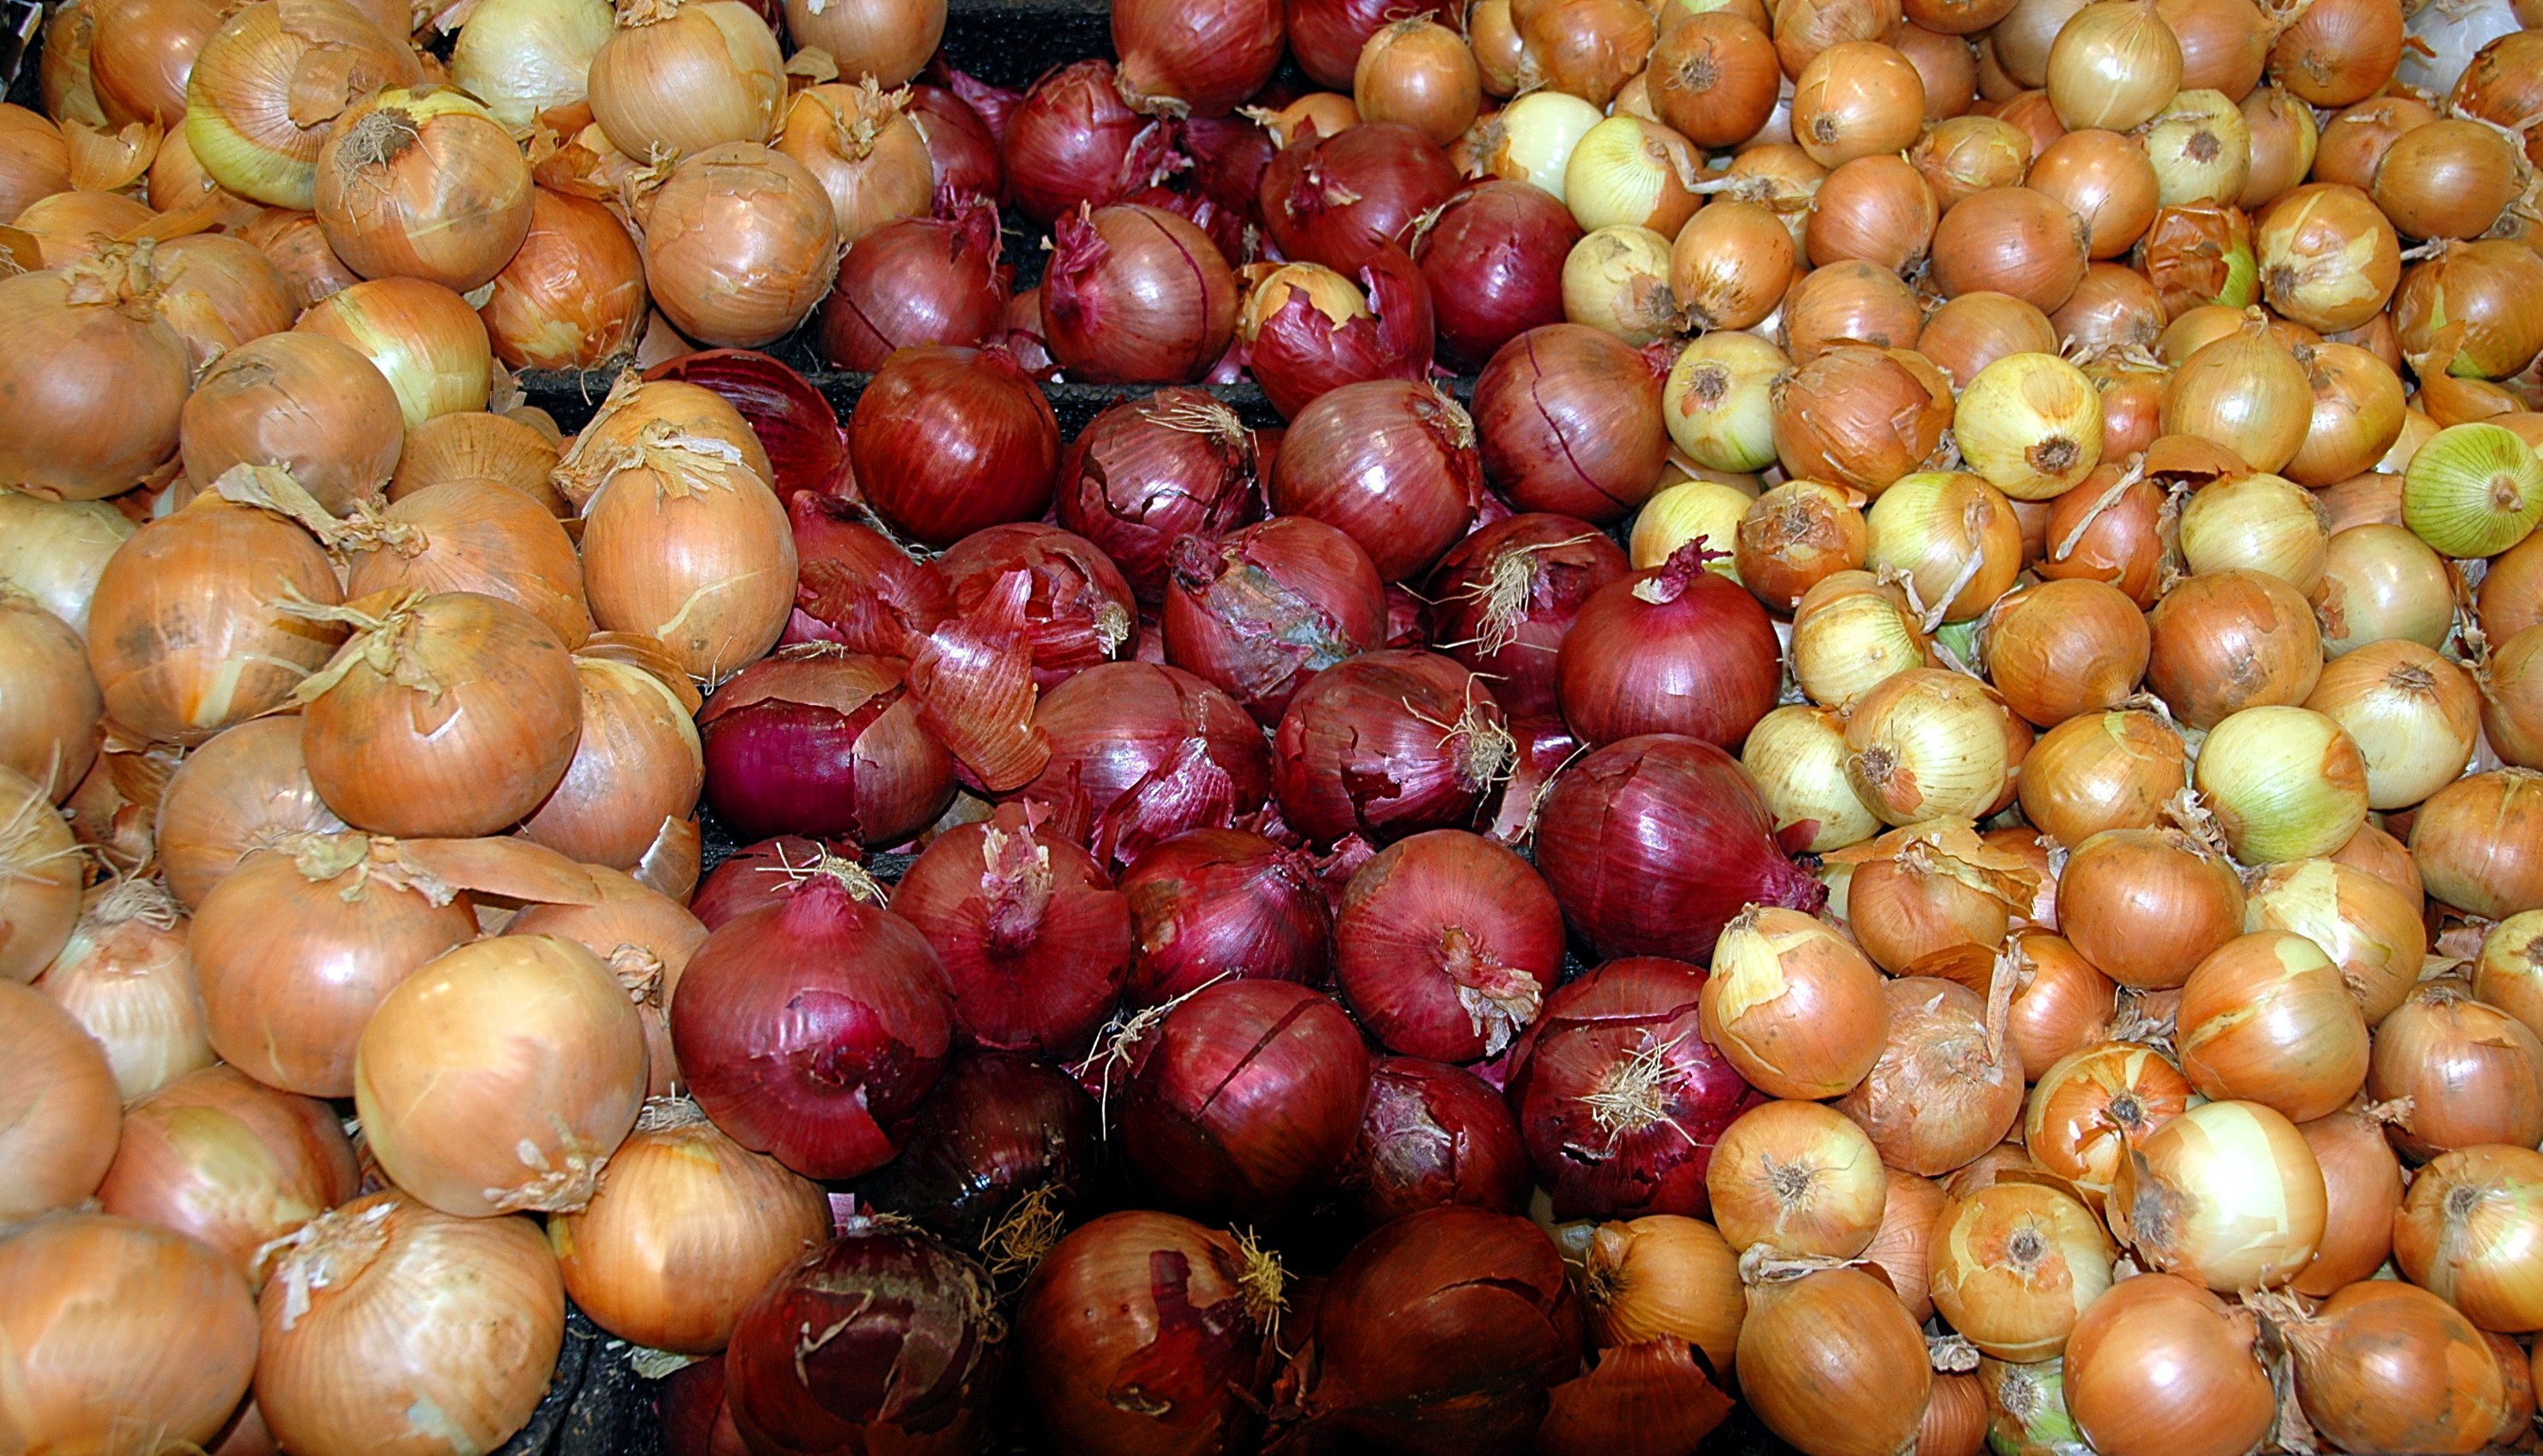
plant, fruit, food, spice, vendor, culinary, produce, vegetable, fresh, market, agriculture, healthy, lunch, cuisine, onion, preparation, cook, cut, farmer, background, onions, flowering plant, shallot, outdoor market, land plant